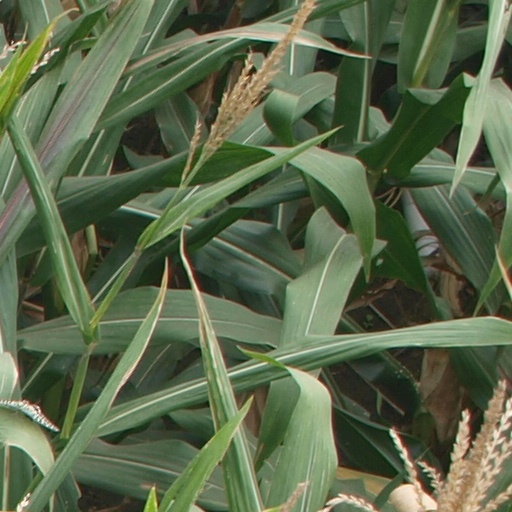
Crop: maize; corn